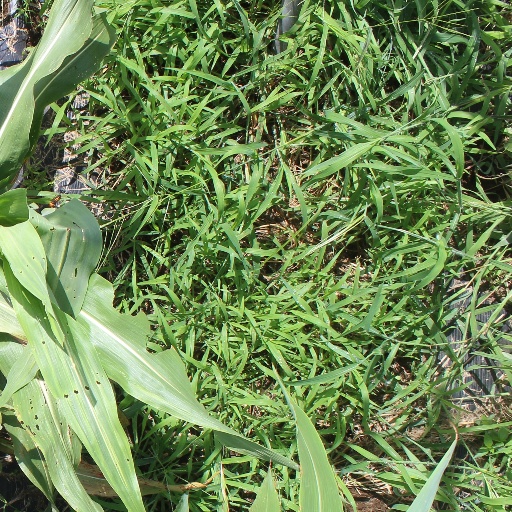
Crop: sorghum